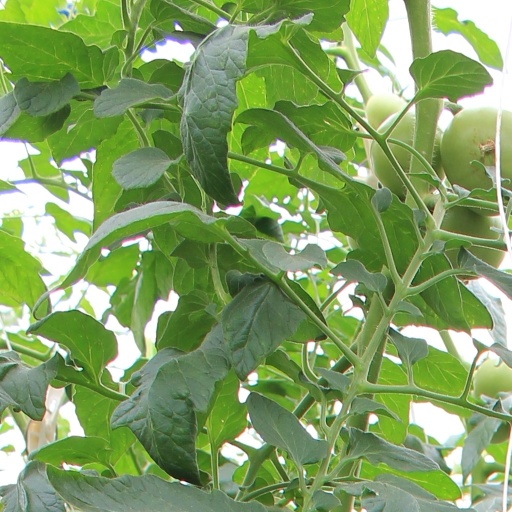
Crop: tomato